Latin America

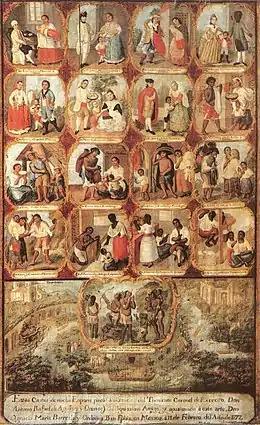
Eighteenth-century Mexican Casta painting showing 16 castas hierarchically arranged. Ignacio Maria Barreda, 1777. Real Academia Española de la Lengua, Madrid.

The major trade blocs (or agreements) in the region are the Pacific Alliance and Mercosur. Minor blocs or trade agreements are the G3 Free Trade Agreement, the Dominican Republic – Central America Free Trade Agreement (DR-CAFTA), the Caribbean Community (CARICOM) and the Andean Community of Nations (CAN). However, major reconfigurations are taking place along opposing approaches to integration and trade; Venezuela has officially withdrawn from both the CAN and G3 and it has been formally admitted into the Mercosur (pending ratification from the Paraguayan legislature). The president-elect of Ecuador has manifested his intentions of following the same path. This bloc nominally opposes any Free Trade Agreement (FTA) with the United States, although Uruguay has manifested its intention otherwise. Chile, Peru, Colombia and Mexico are the only four Latin American nations that have an FTA with the United States and Canada, both members of the North American Free Trade Agreement (NAFTA).